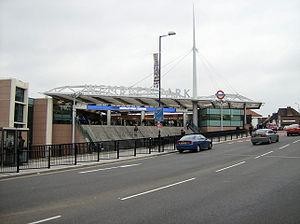
Wembley Park est une station du métro de Londres.